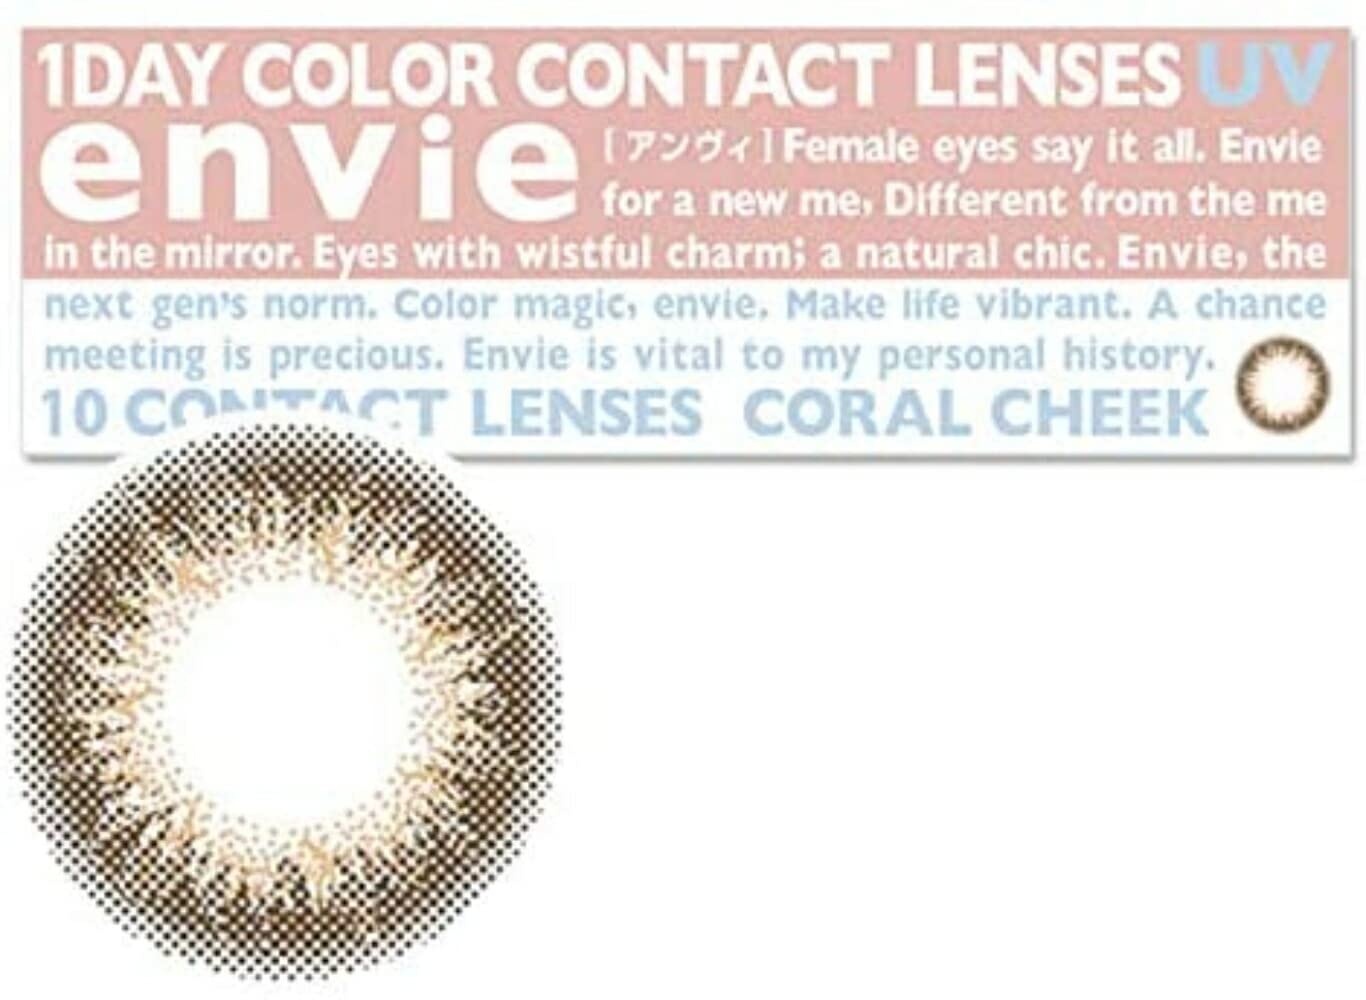
Ambi Japan Envie 1Day Coral Cheek -3.00 10Pcs 1Box
Details: Brand: Ambi Skincare Weight: 40g
Brand: Ambi Skincare
Category: Health & Beauty > Personal Care > Vision Care > Contact Lens Care > Contact Lenses > Daily Contact Lenses